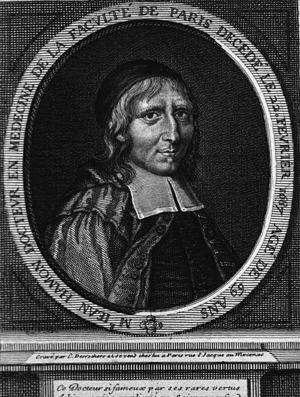
Étienne Jehandier Desrochers, né à Lyon le 6 février 1668 et mort à Paris le 8 mars 1741, est un graveur au burin français.
Cherbourg-en-Cotentin est une ville située dans le département de la Manche en région Normandie, au nord de la péninsule du Cotentin. Elle est peuplée de 79 200 habitants. C'est une ville portuaire possédant la plus grande rade artificielle d'Europe et la seconde au monde. C'est également, avec les villes d'Avranches et de Coutances, une des trois sous-préfectures du département de la Manche et également la préfecture maritime de la Manche et de la mer du Nord. La commune est généralement appelée Cherbourg, du nom de son principal et plus ancien pôle urbain.
Cherbourg-Octeville est une ancienne commune française du département de la Manche. Résultant de la fusion des communes de Cherbourg et d'Octeville le 1ᵉʳ mars 2000, elle devient commune déléguée de Cherbourg-en-Cotentin, commune nouvelle créée le 1ᵉʳ janvier 2016 et issue de la fusion de Cherbourg-Octeville, Équeurdreville-Hainneville, La Glacerie, Querqueville et Tourlaville.
Jean Hamon, né à Cherbourg le 2 janvier 1618 et mort à Paris le 22 février 1687, est un médecin français.
Les Petites écoles de Port-Royal est le nom donné au système d'enseignement créé par les intellectuels réunis à Port-Royal des Champs au milieu du XVIIᵉ siècle, alors que la controverse janséniste faisait rage. Ces petites écoles ont fonctionné de 1637 à 1660.